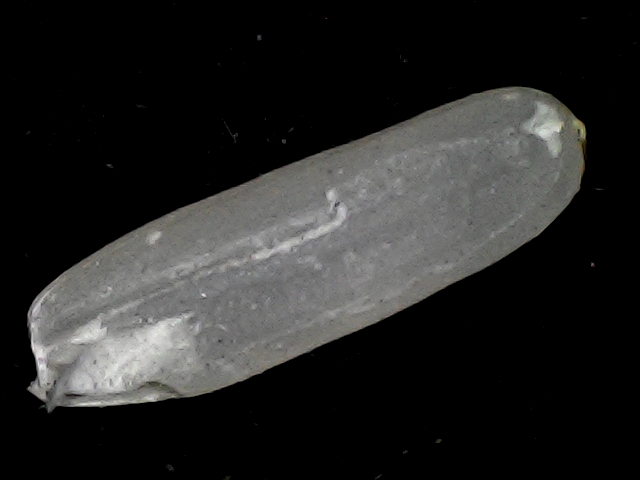
Rice variety: BD87